Darkness (2002 film)

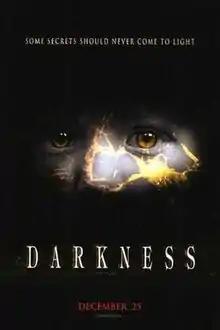
Promotional poster

Darkness is a 2002 supernatural horror film directed by Jaume Balagueró, and starring Anna Paquin, Lena Olin, Iain Glen, Giancarlo Giannini, and Fele Martínez. It follows an American family who move into a house in the Spanish countryside, where six children disappeared during an occult ritual forty years before; the teenage daughter and young son of the family are subjected to increasing disturbances in the house.